Clyde Gates

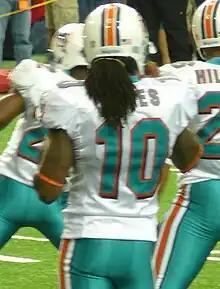
Gates with the Miami Dolphins in 2011

Edmond Darell "Clyde" Gates (born June 13, 1986) is an American former professional football wide receiver. Gates was selected by the Miami Dolphins as the 111th overall pick in the 2011 NFL draft. He is the cousin of running backs Bernard Scott and Daryl Richardson.